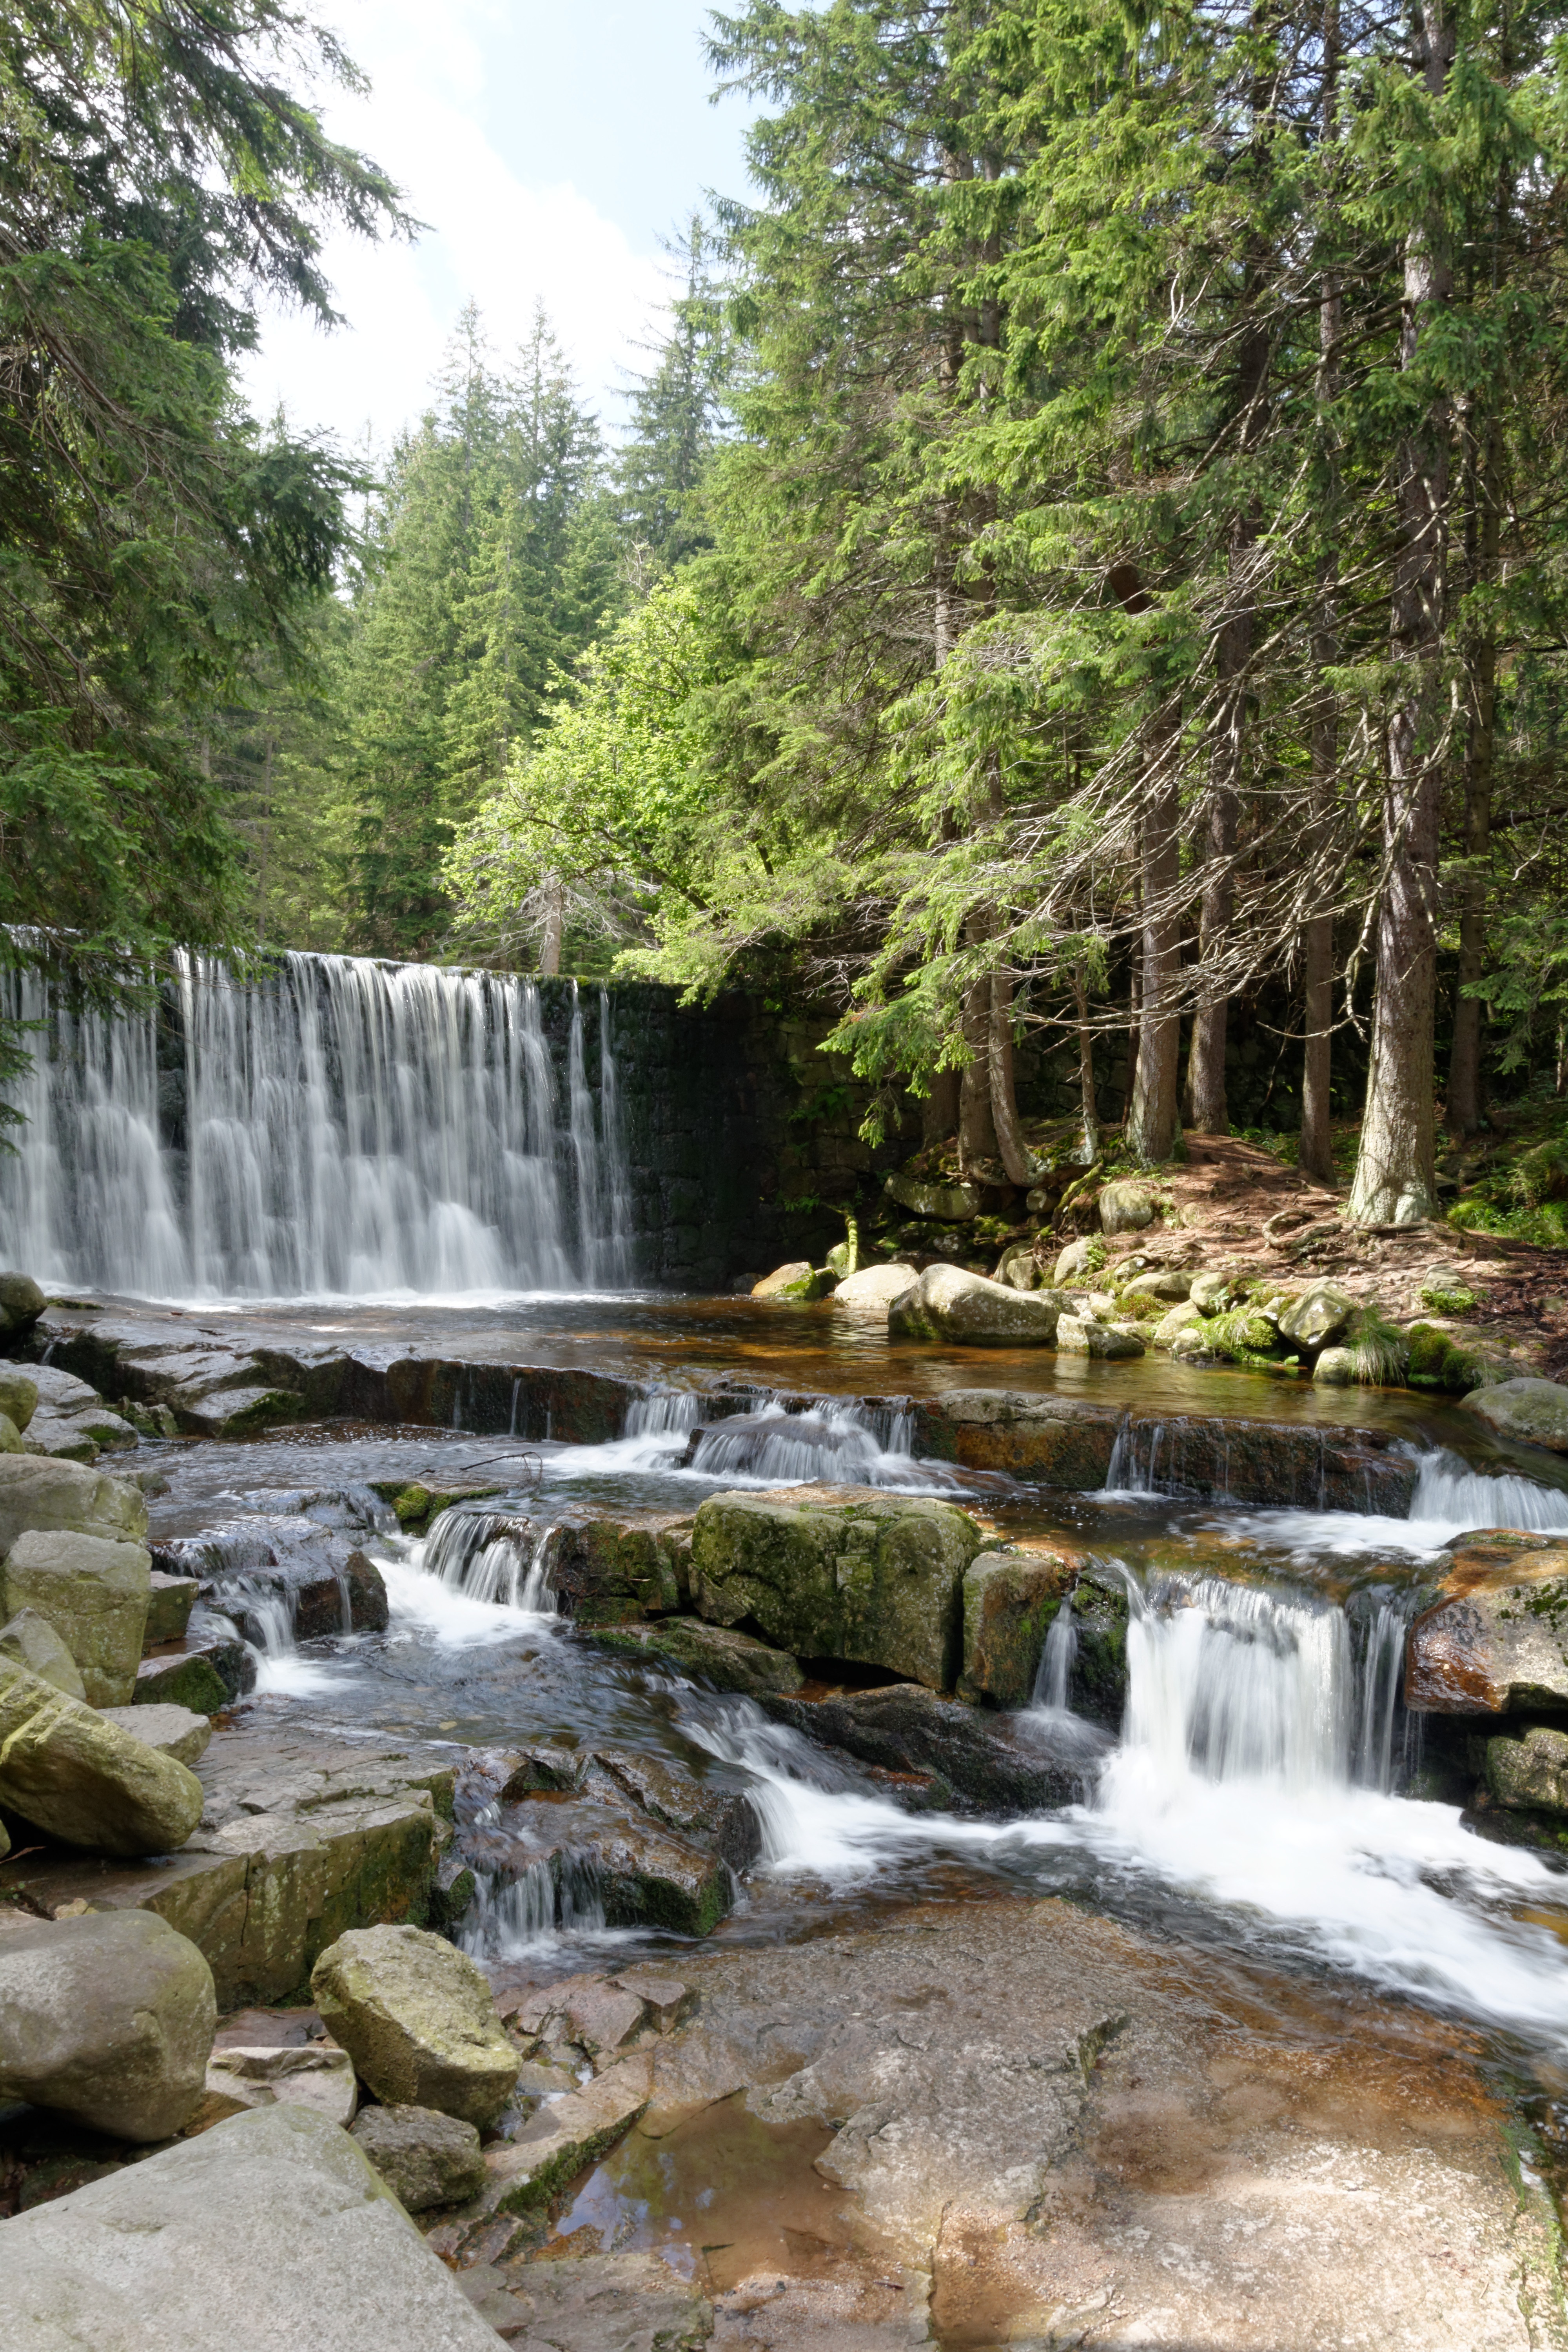
landscape, water, nature, forest, waterfall, creek, river, stream, brook, cascade, rapid, body of water, wasserfall, torrent, water feature, watercourse, state park